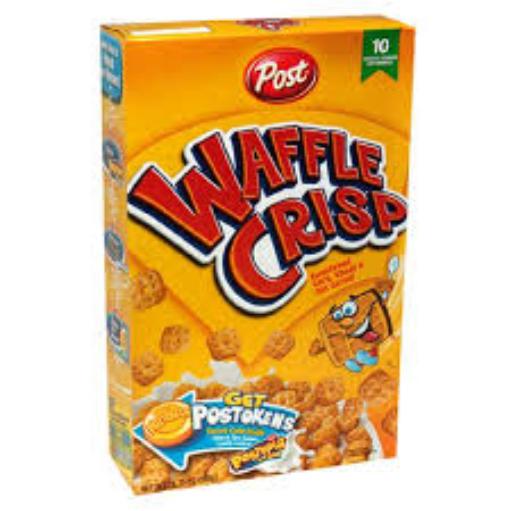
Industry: Food